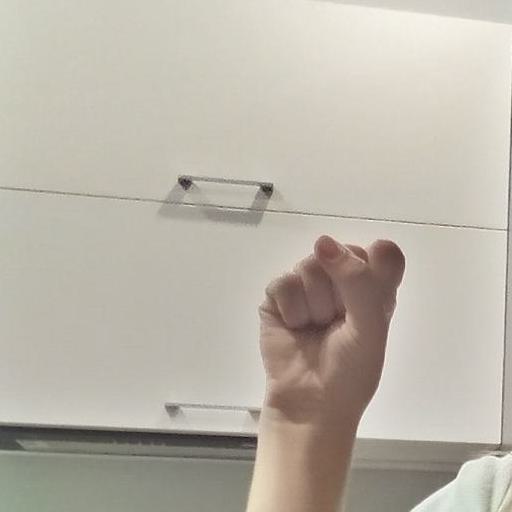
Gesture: fist